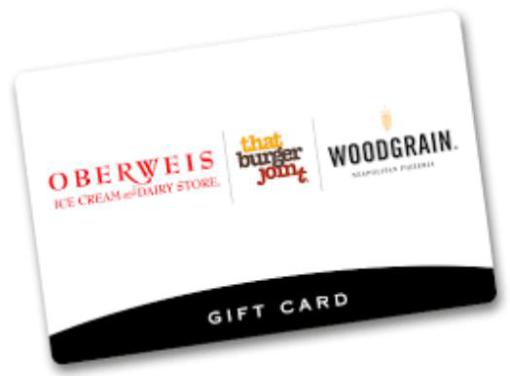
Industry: Food